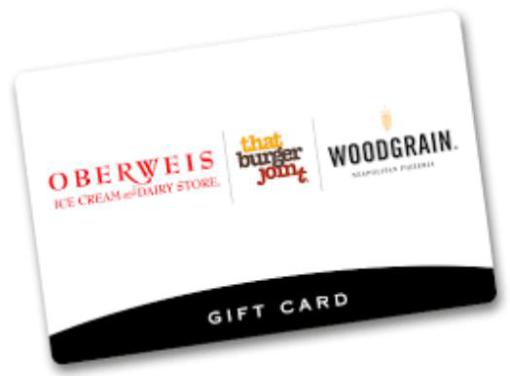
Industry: Food